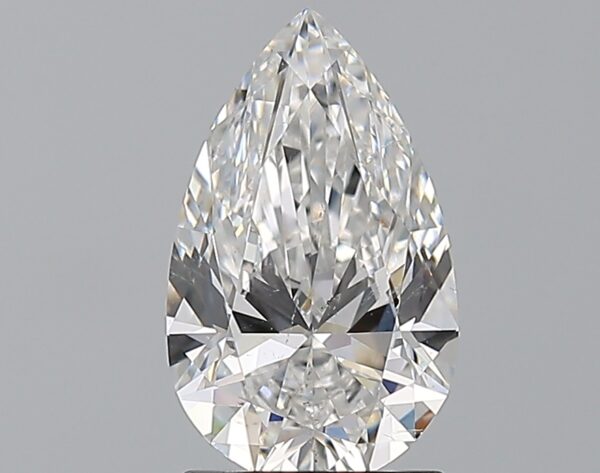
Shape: pear
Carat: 1.7
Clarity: SI1
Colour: E
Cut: EX
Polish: EX
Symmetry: EX
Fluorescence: N
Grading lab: GIA
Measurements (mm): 10.66 x 6.48 x 4.02